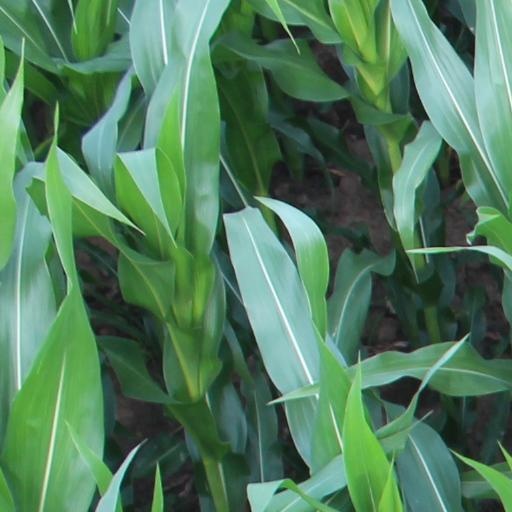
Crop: maize; corn